Hastert rule

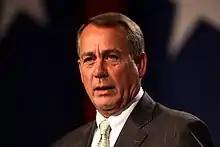
Speaker John Boehner violated the Hastert rule at least six times.

Conservative groups within the Republican Party have supported the majority-of-the-majority rule. For example, in 2013 a group of conservative movement groups, including Heritage Action, Club for Growth, American Conservative Union, and the Family Research Council all called on Republican speaker Boehner to stick with the Hastert rule and to formally codify it as a House rule. After the 2022 elections, in which Republicans narrowly took control of the House of Representatives, formalization of the "majority of the majority" rule was one of the demands that the right-wing Freedom Caucus presented to Kevin McCarthy.